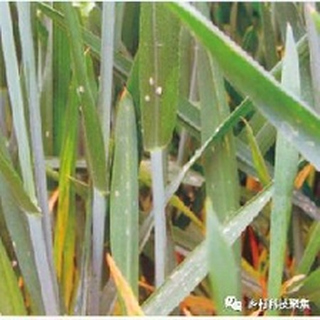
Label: wheat_mildew